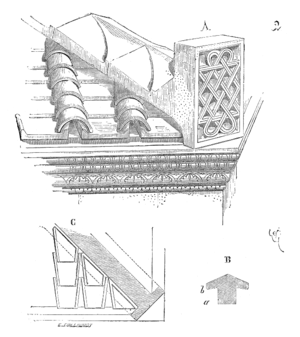
L'antéfixe est un motif placé sur les toits ou corniches d'un édifice à l'extrémité d'une rangée de tuiles ou d'une partie saillante d'une toiture, par exemple pour orner ou pour masquer.